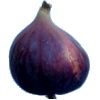
Label: fig